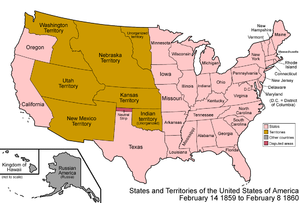
Cet article retrace la chronologie de l'évolution territoriale des États-Unis. Il liste les modifications géographiques intérieures et extérieures de ce pays.
Cette page concerne des événements d'actualité qui se sont produits durant l'année 1859 du calendrier grégorien aux États-Unis.